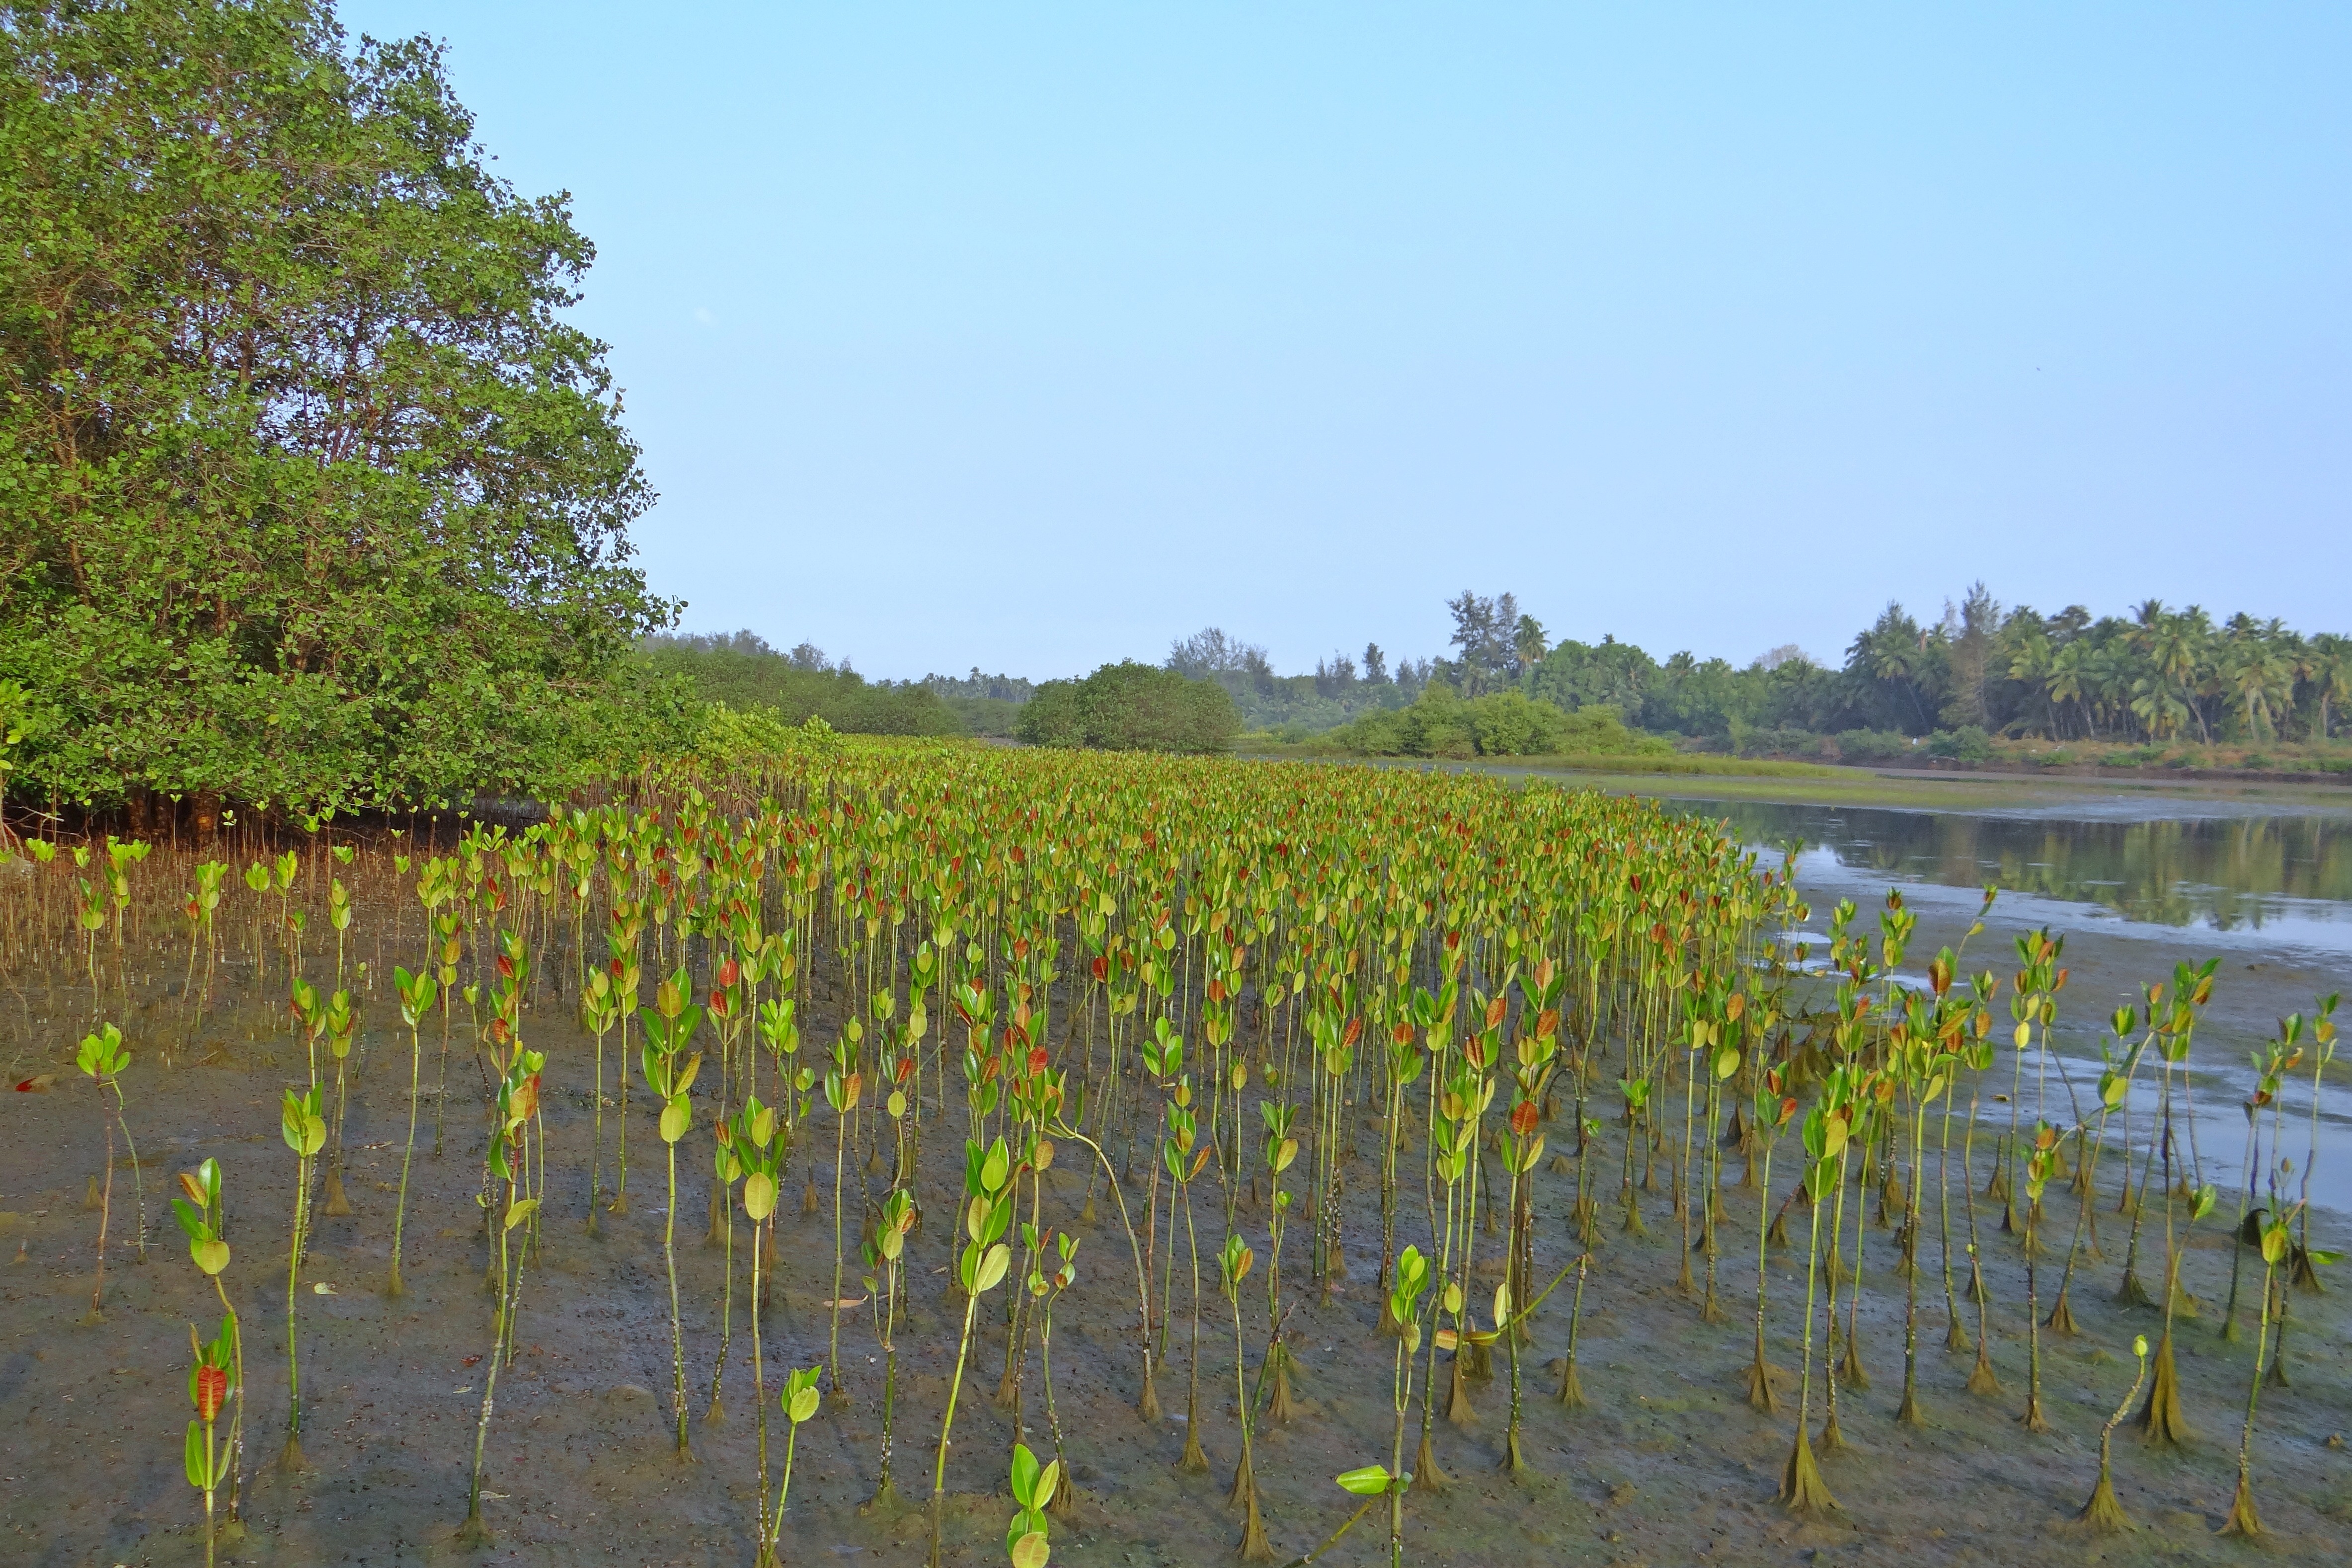
tree, creek, marsh, swamp, vineyard, field, leaf, flower, reflection, crop, soil, agriculture, shrub, wetland, plantation, mangrove, india, habitat, ecosystem, seedlings, rural area, paddy field, karwar, natural environment, grass family, woody plant, tidal forest